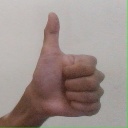
अक्षर: थ